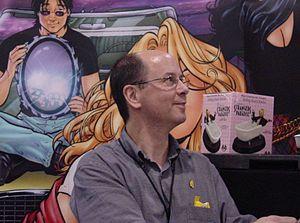
Terry Moore est un scénariste et dessinateur de comics américain. Il est le créateur de la série Strangers in Paradise.